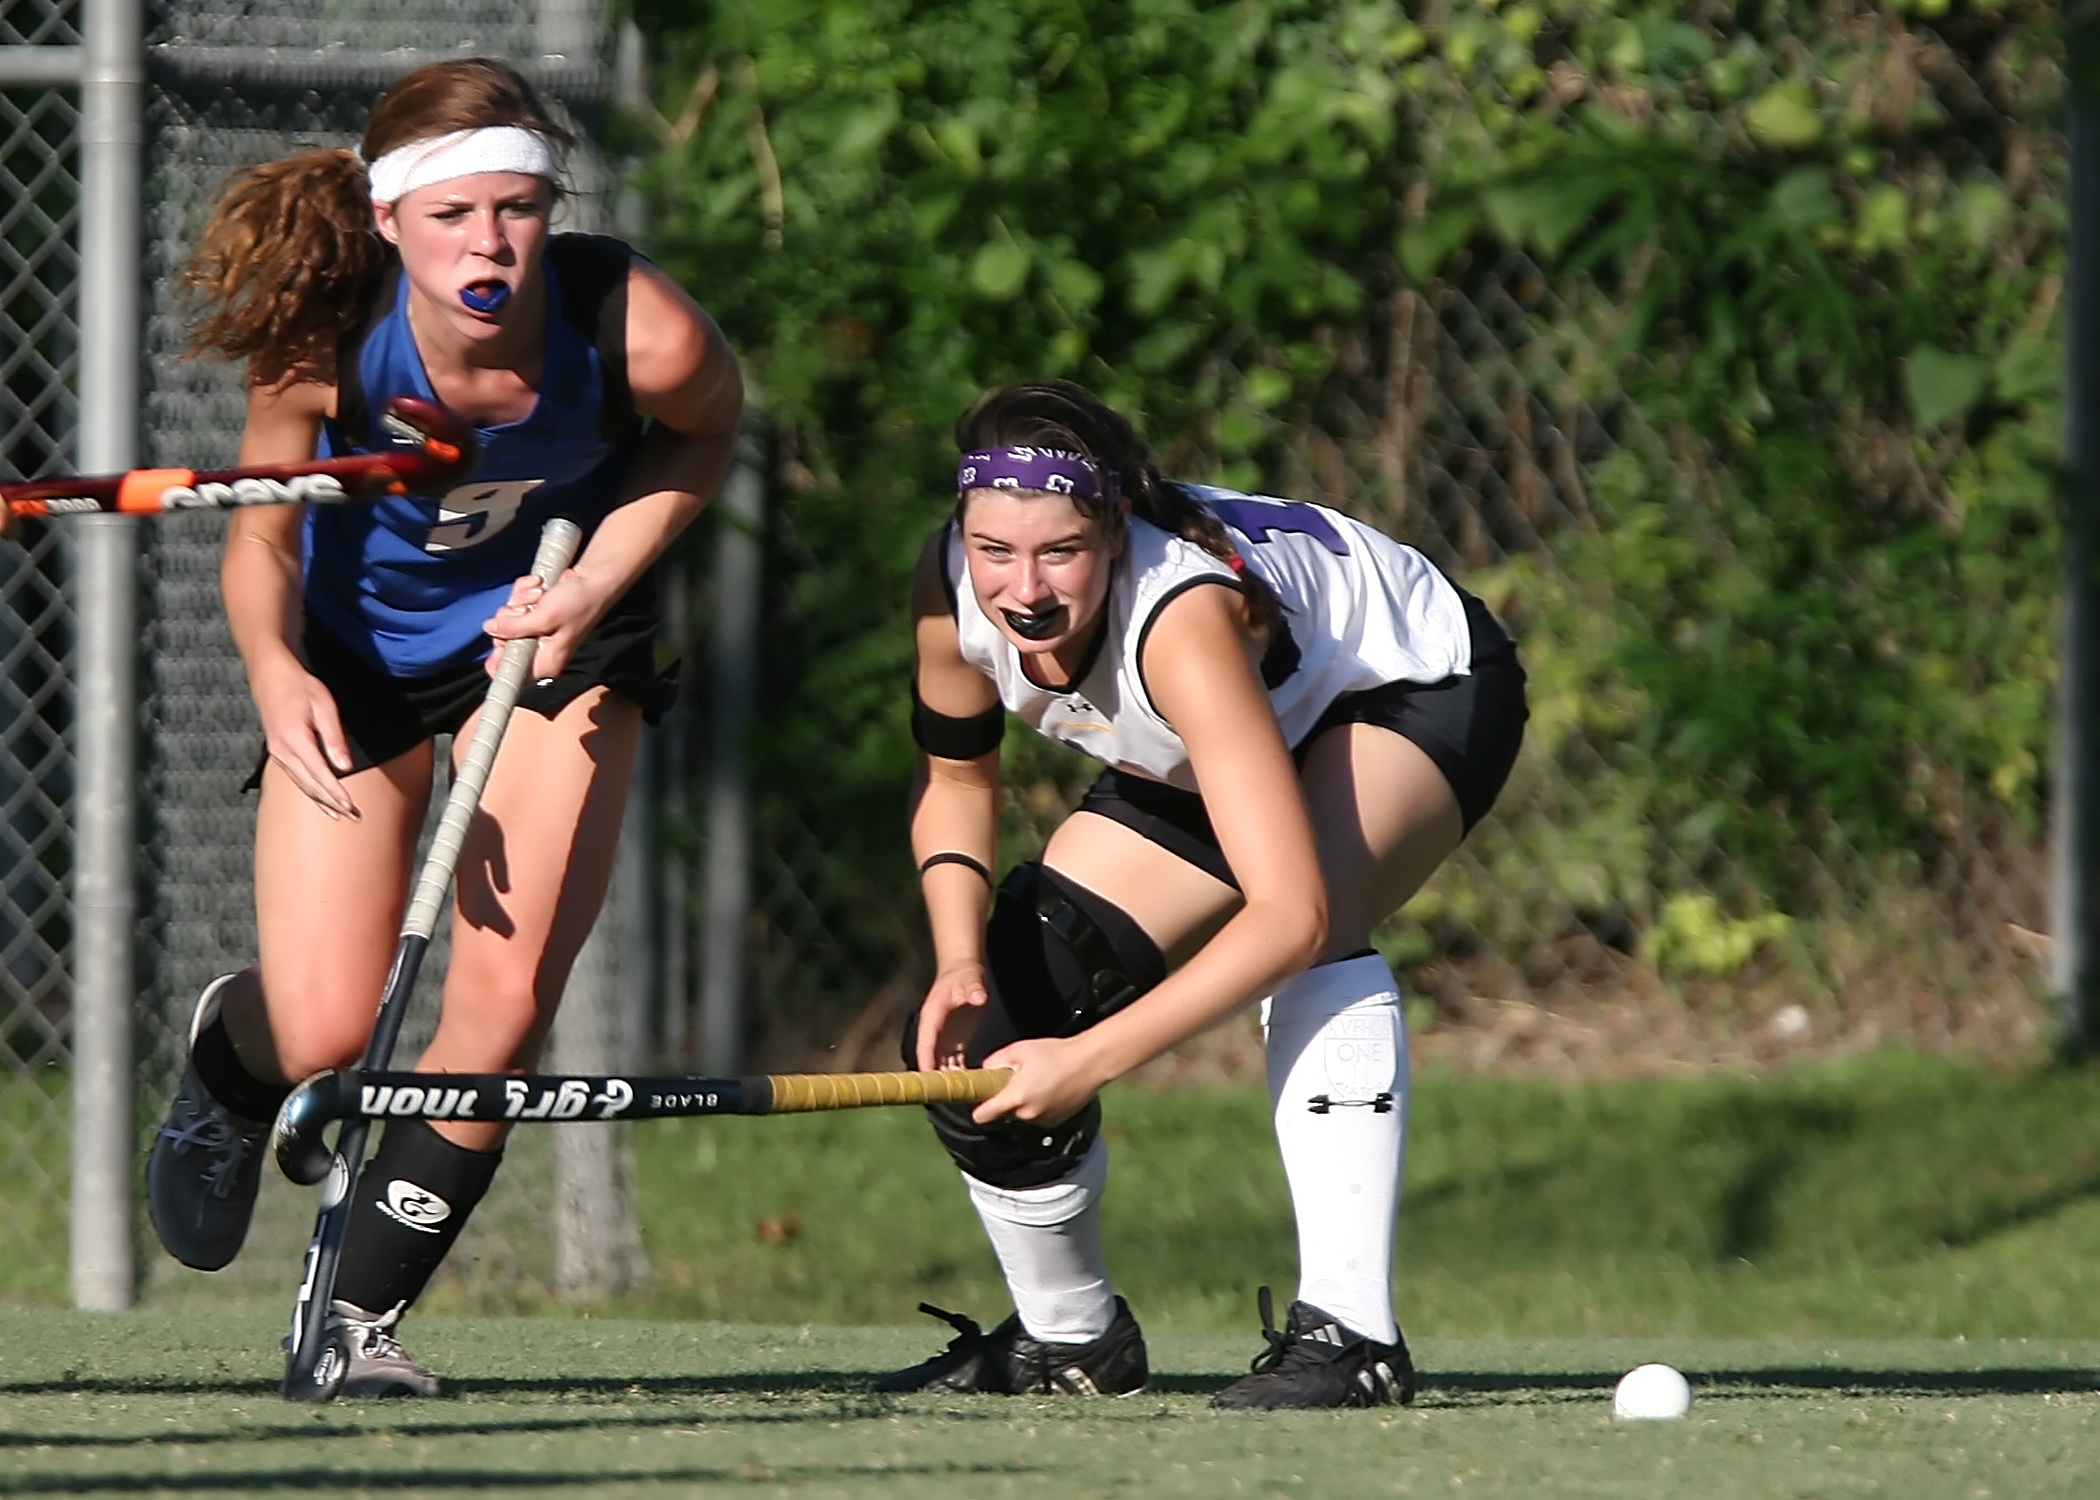
grass, sport, game, motion, athletic, action, player, hockey, competition, girls, team, sports, legs, ball, match, competitive, athlete, tournament, active, challenge, stick, hockey player, softball, ball game, team sport, field hockey, competition event, stick and ball games